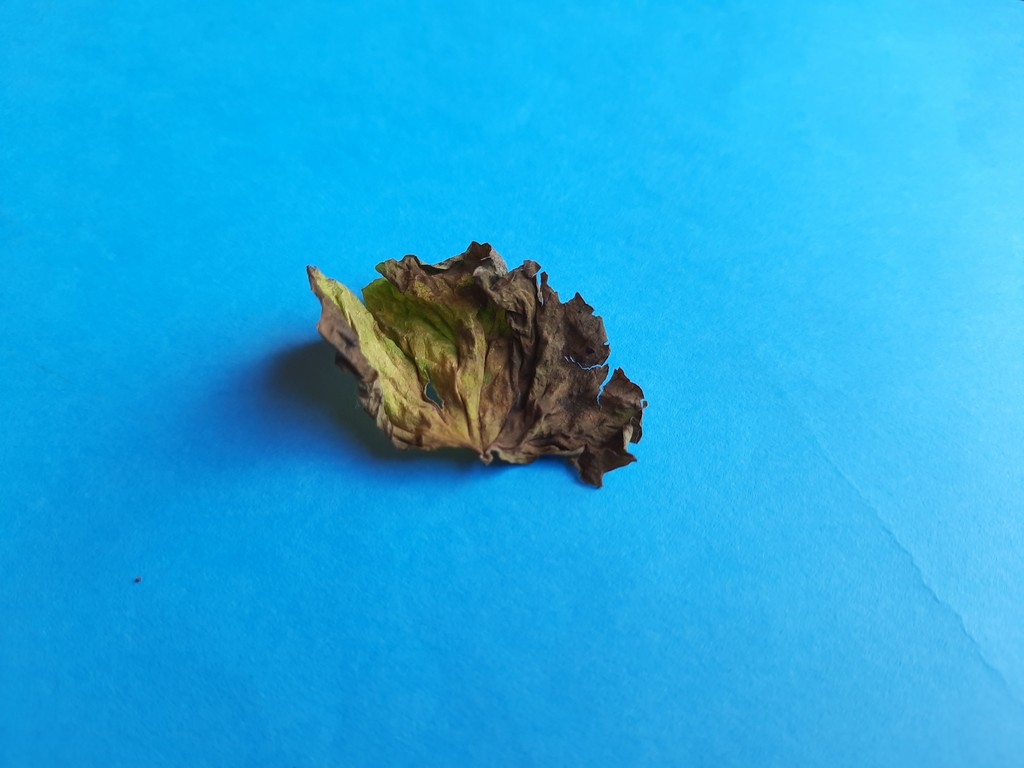
Label: Dried